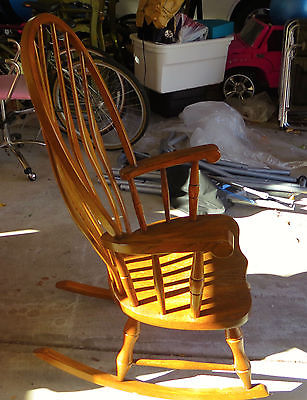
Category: chair